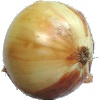
Label: white_onion